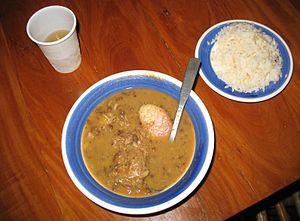
Barranquilla est une ville du nord de la Colombie et la capitale du département d'Atlántico. Elle se situe sur la rive occidentale du río Magdalena, le fleuve le plus important de Colombie, à 7,5 km de son embouchure sur la mer des Caraïbes, ou mer des Antilles, dépendance de l'océan Atlantique.
La cuisine de Colombie est le résultat de la fusion des ingrédients, des pratiques et des traditions culinaires des cultures amérindiennes locales, européennes, africaines et métisses. La diversité de la faune et de la flore en Colombie est à l'origine d'une cuisine variée, essentiellement créole. Les ingrédients et les méthodes de préparation des plats colombiens varient en fonction des régions. Parmi les ingrédients les plus courants, on trouve des céréales comme le riz et le maïs, des tubercules comme la pomme de terre ou le manioc, des légumineuses variées, des viandes comme le bœuf, le poulet, le porc, la chèvre, une variété particulière de cochon d'Inde appelée cuy ainsi que d'autres animaux sauvages et des fruits de mer. La variété de fruits tropicaux est aussi importante avec notamment de la mangue, de la banane, de la papaye, de la goyave, de la narangille et du fruit de la passion.